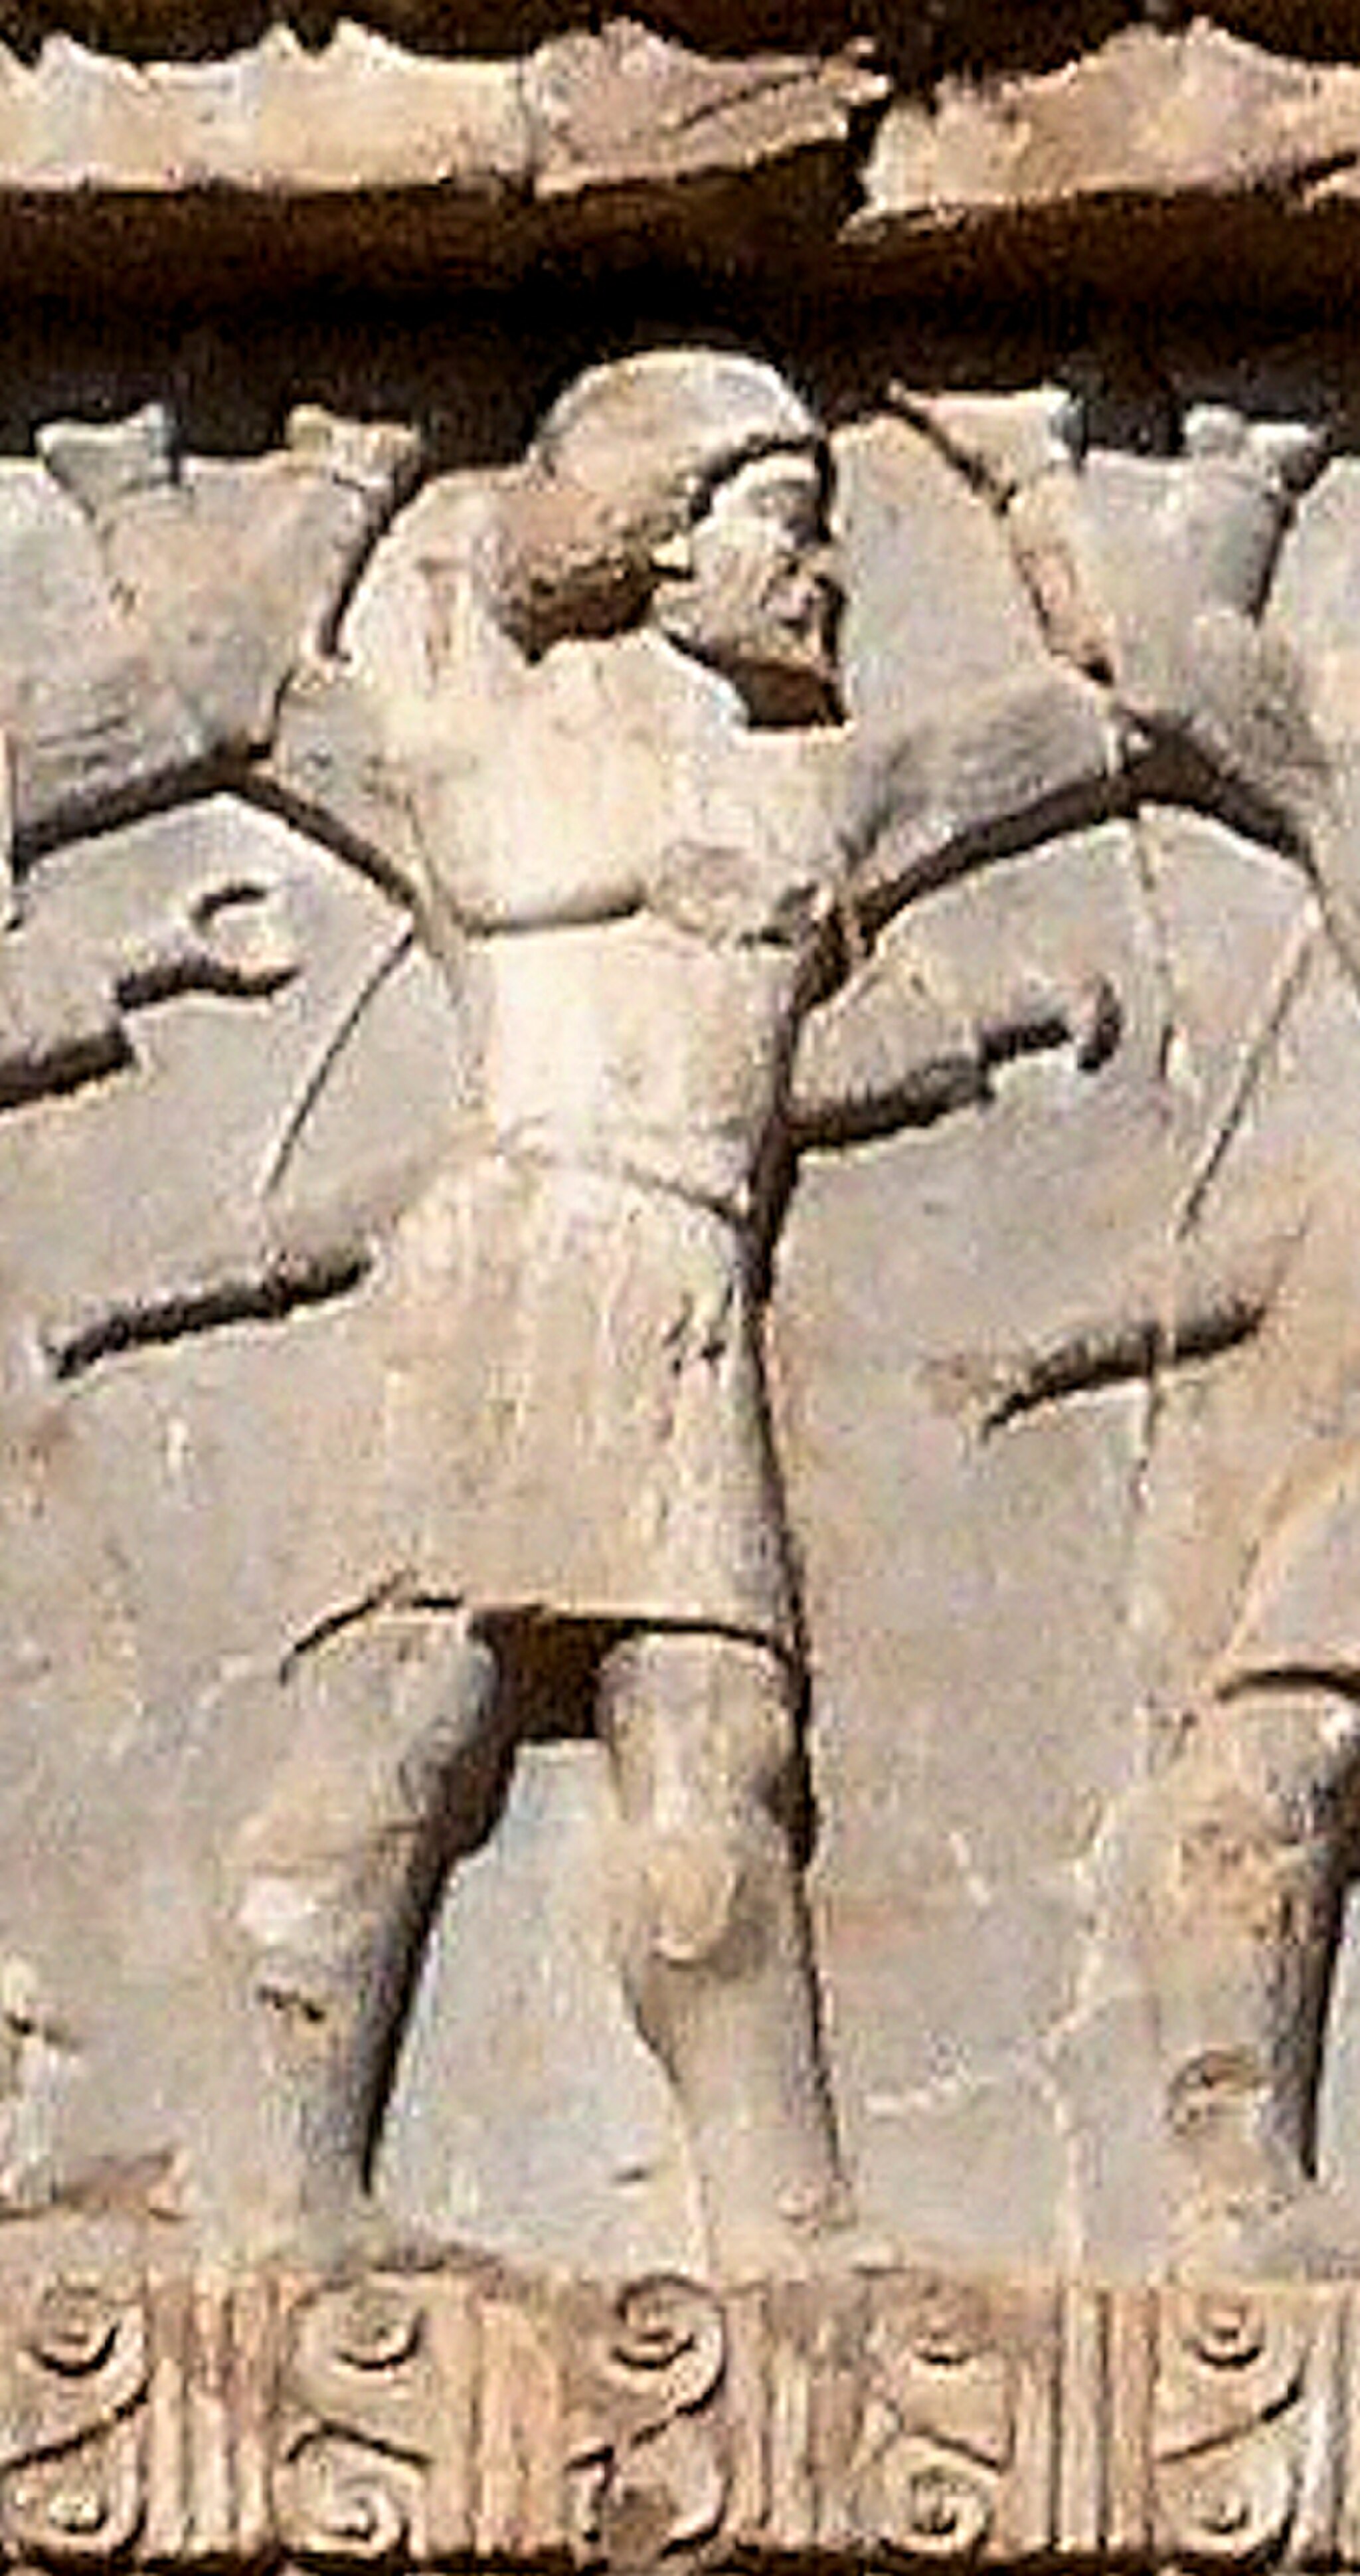
Title: Xerxes I tomb Gandharian soldier circa 470 BCE
Description: Xerxes I tomb Gandharian soldier circa 470 BCE
Date: 2018-10-17 09:13:22
Categories: Gandhara, Tomb of Xerxes I, Extracted images